Miryang

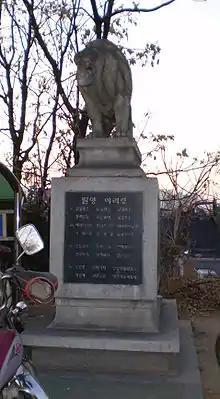
Statue commemorating the Miryang arirang.

Miryang is known as the home of the Miryang arirang. This is sometimes considered to be close to the original version of the arirang, which may have drawn its name from the Miryang area folktale of Arang. The Miryang Arirang Festival is held each May to commemorate and keep alive this tradition and other aspects of local heritage.